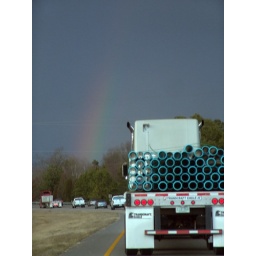
Riding in the queue towards home this afternoon. Please pardon the &amp;quot;soft shaky truck focus&amp;quot; feature on my camera...